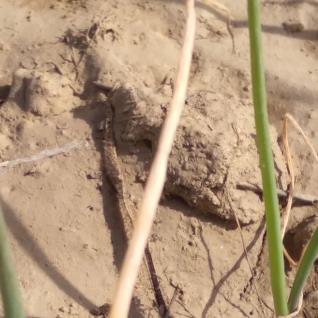
Crop: Onion
Condition: fusarium-d